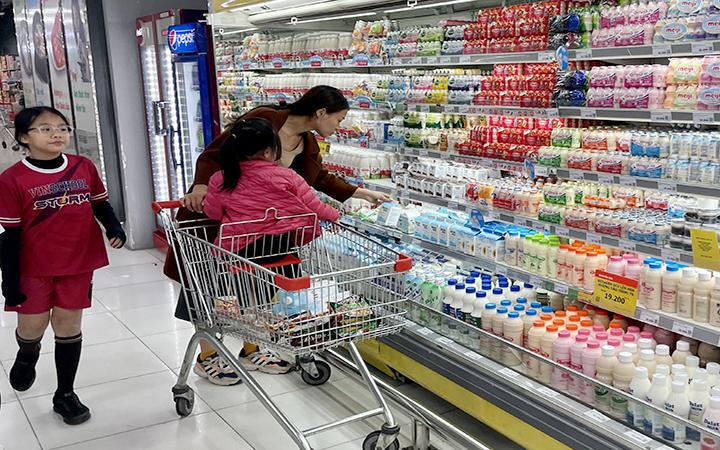
có một người phụ nữ mặc áo nâu đang nhìn về phía quầy hàng sữa